Édgar Jiménez

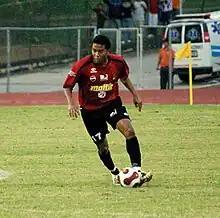

Édgar Hernán Jiménez (born 19 October 1984) is a Venezuelan international footballer who plays for Mineros de Guayana, as a midfielder.